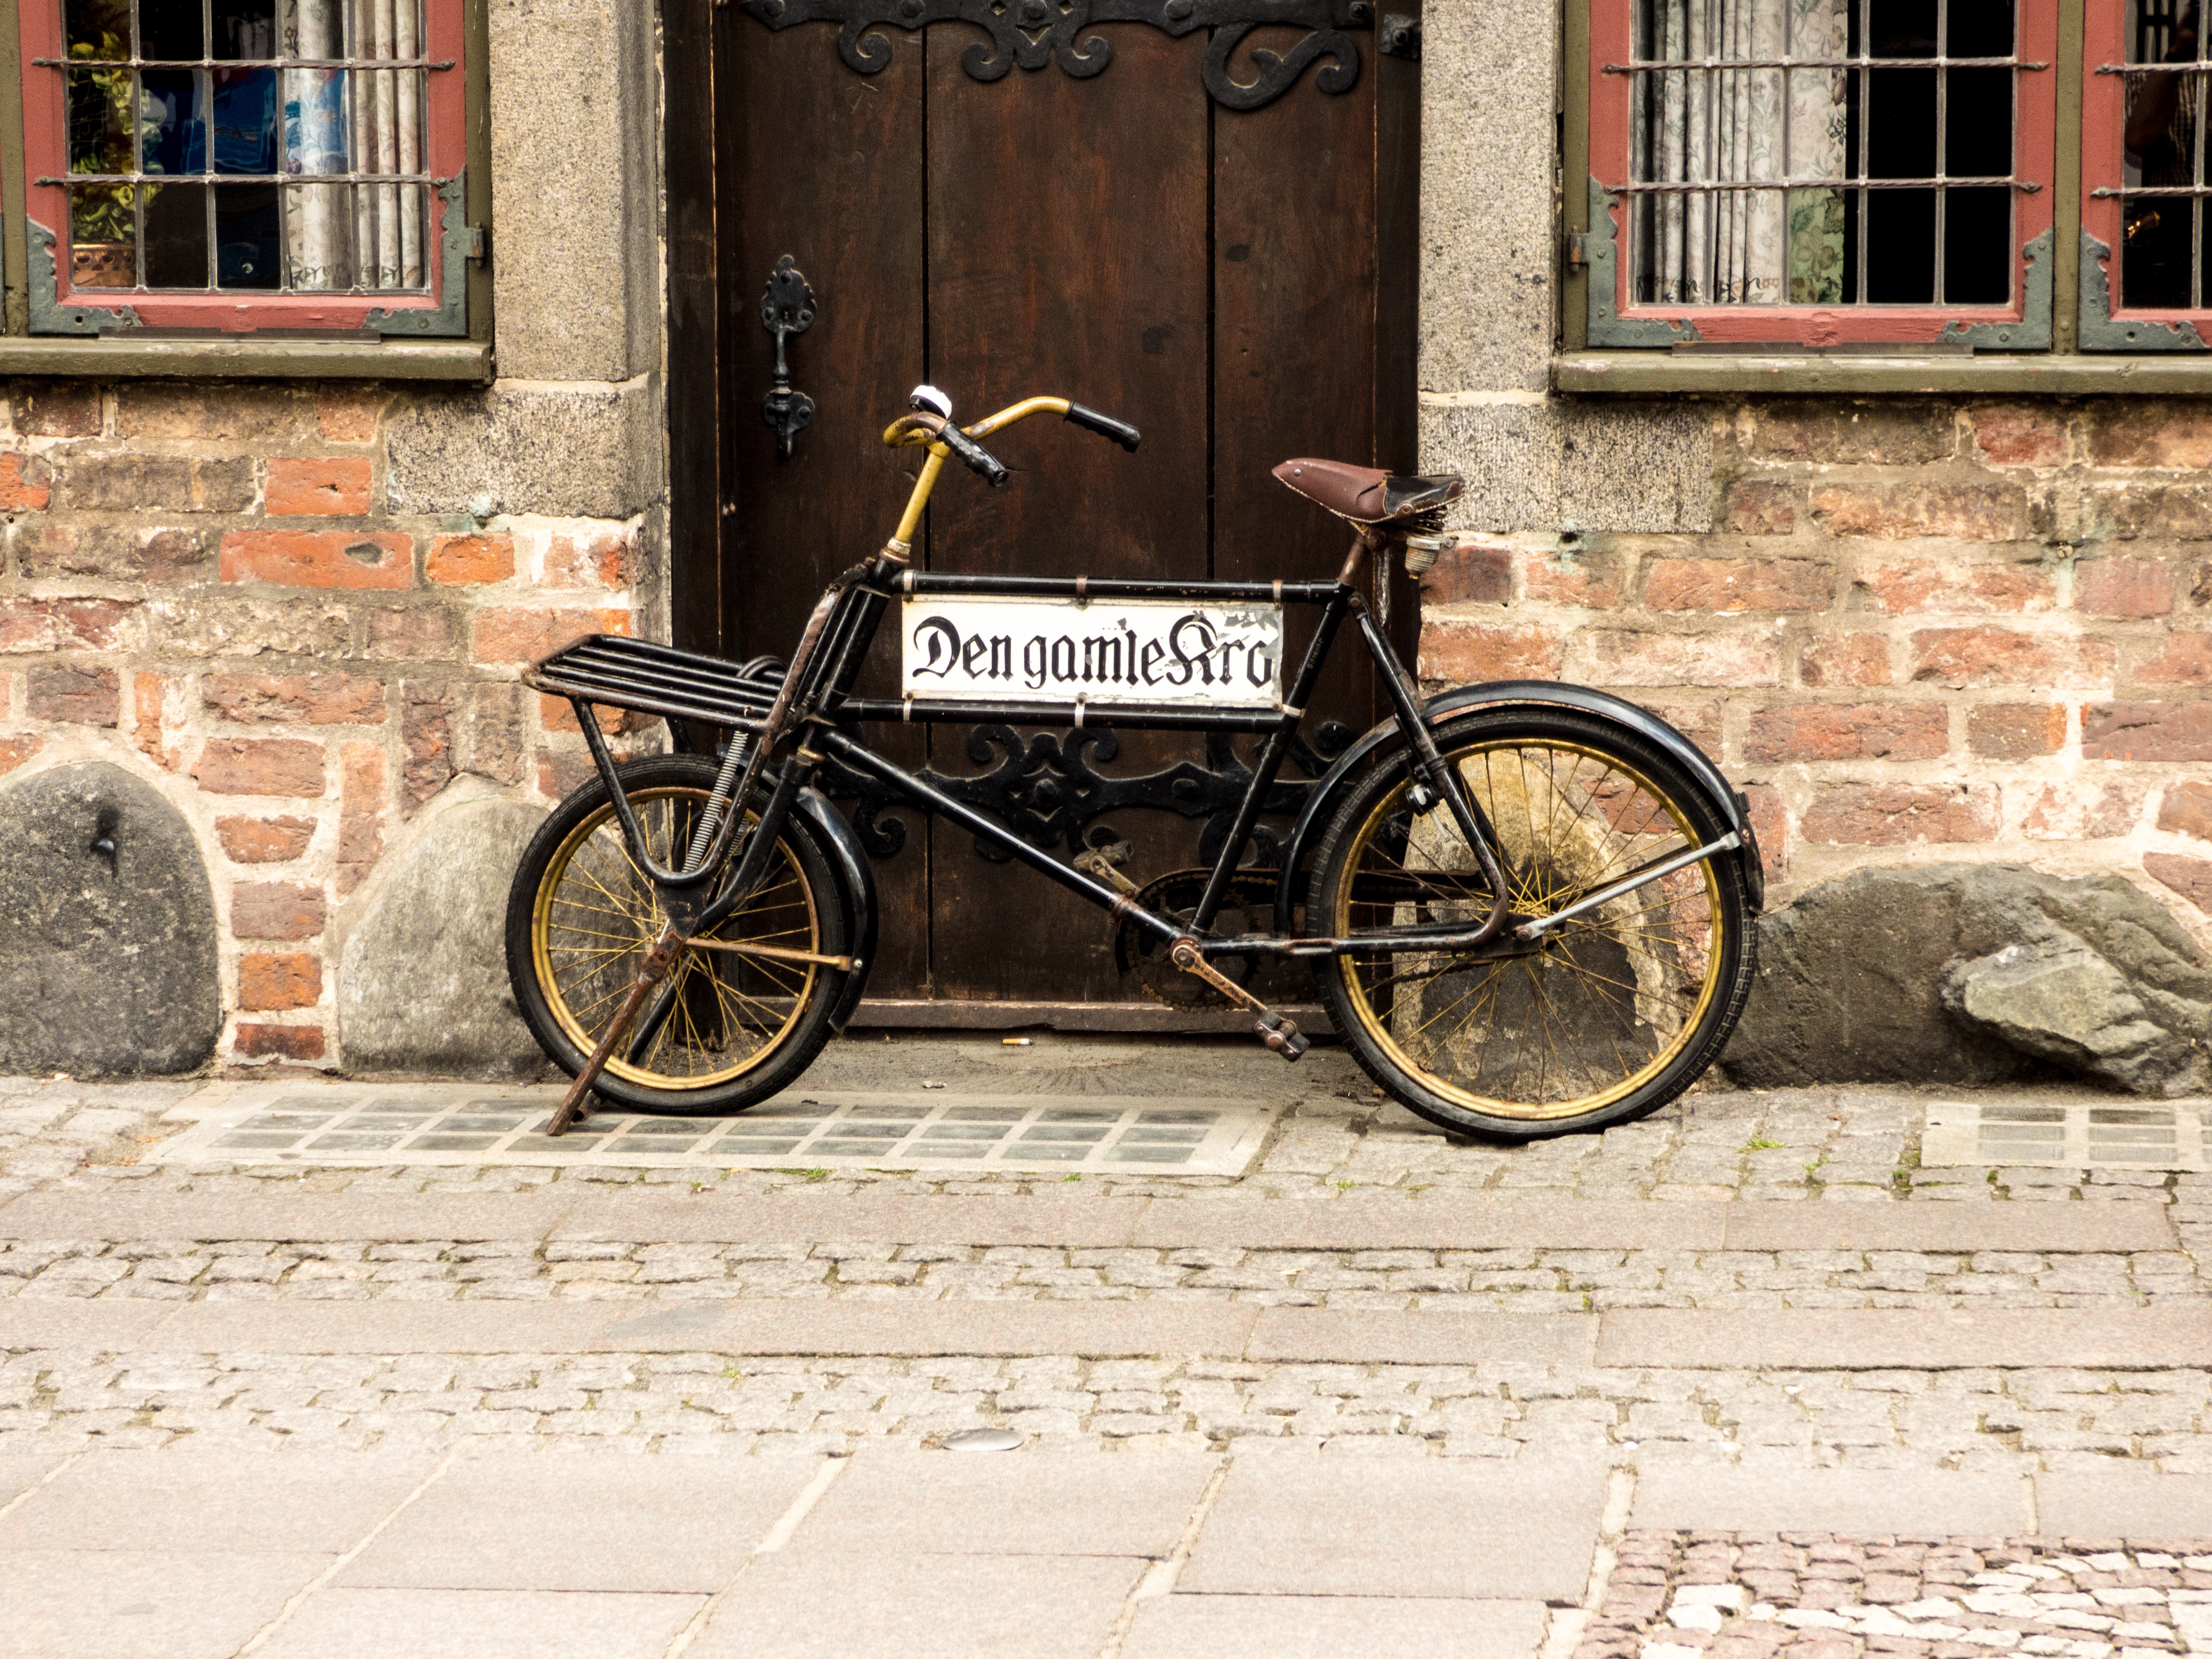
wood, wheel, bicycle, vehicle, sports equipment